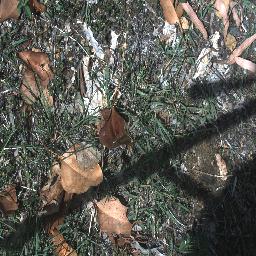
Label: negative